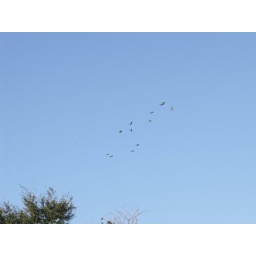
parrots in the glorious blue sky